New Zealand Geographic

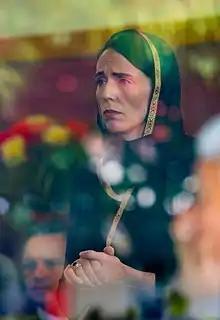
Kirk Hargreaves' photograph of Prime Minister Jacinda Ardern visiting the Muslim community at the Phillipstown Community Centre the day after the Christchurch mosque shootings; winner of the 2019 Photographer of the Year award

"New Zealand Geographic" features high-quality photography, and attracts wildlife, landscape, and social commentary photographers. Since 2006, the magazine has run a Photographer of the Year competition for news and editorial photography, open to amateurs and professionals, with categories that include wildlife, landscape, photo-story, built environment, and society. In 2016, there were over 3000 entries, including a new aerial photography category for drone, helicopter, and plane footage; the Photographer of the Year was Nelson freelance photographer Tim Cuff, for a helicopter shot of flooding in Tākaka. The 2019 Society category was won by Christchurch photographer Kirk Hargreaves, with a photograph of Jacinda Ardern a day after the Christchurch mosque shootings. In 2021, there were over 6000 entries – a record – and the winner was "Nelson Mail" photojournalist Braden Fastier.